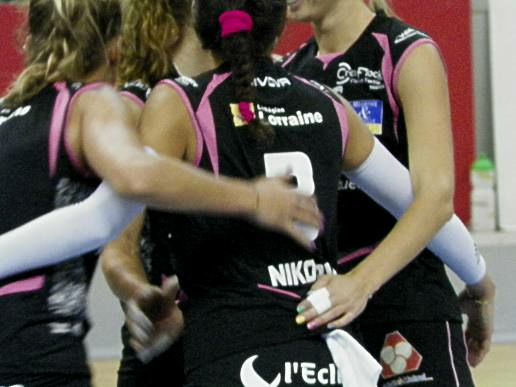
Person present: Yes